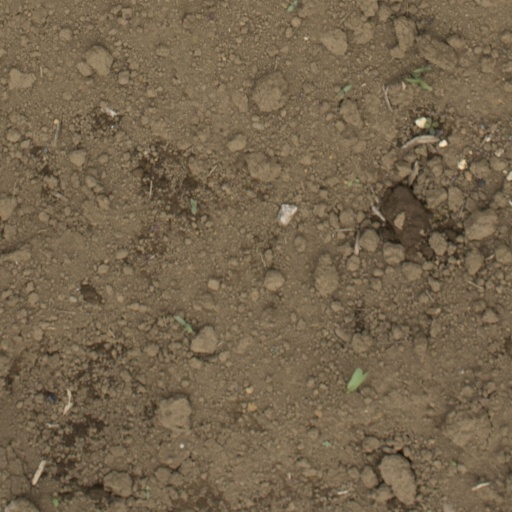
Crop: Jerusalem artichoke